David Scott

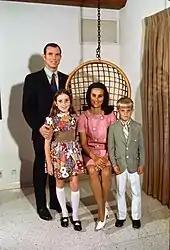
Scott with his first wife Ann and their two children

In 1959 Scott married his first wife, Ann Lurton Ott. They had two children. In 2000, it was reported that he was engaged to British TV presenter Anna Ford; at the time he was still married to Ann Scott, although separated. His relationship with Ford had begun in 1999. By 2001, Scott and Ford had separated. He subsequently married Margaret Black, former vice-chairman of Morgan Stanley. David Scott and Margaret Black-Scott reside in Los Angeles.